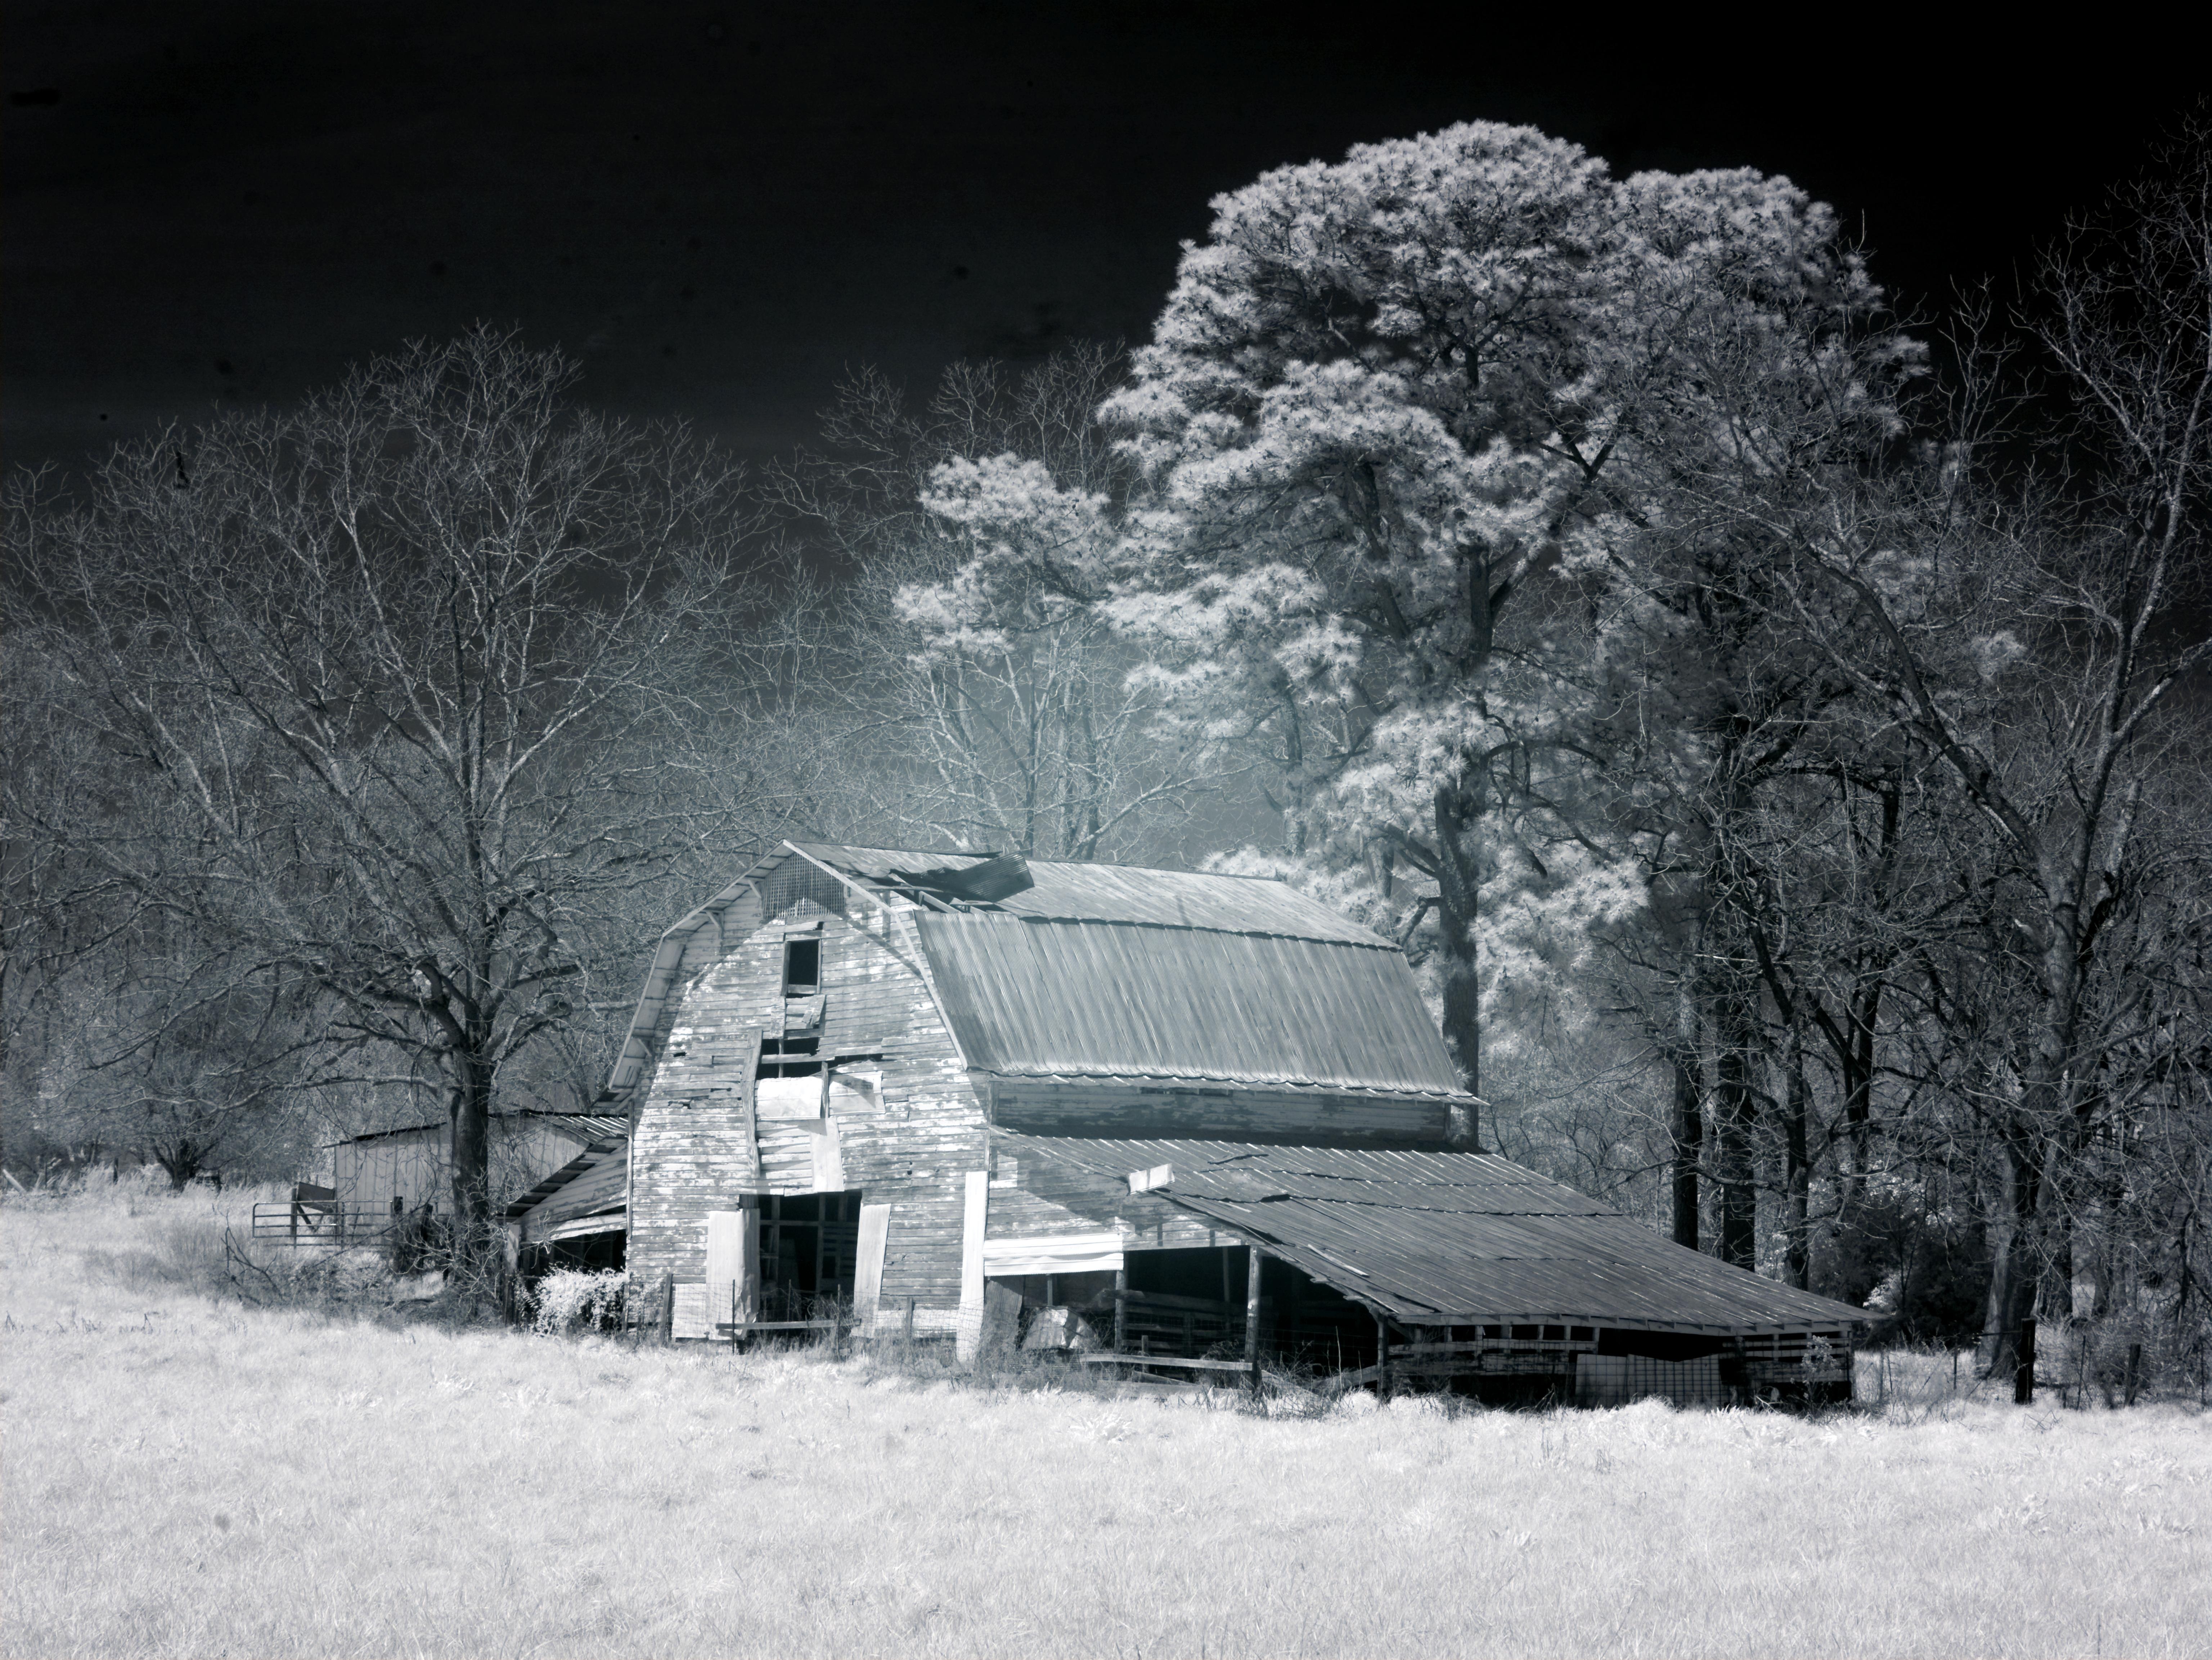
landscape, nature, grass, snow, winter, black and white, farm, meadow, barn, hut, ice, rural, weather, usa, america, agriculture, monochrome, season, black white, united states, fields, sw, log cabin, montana, freezing, infra red, stadl, alabama, dothan, monochrome photography